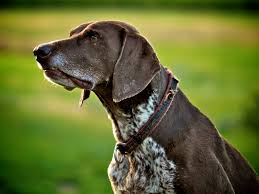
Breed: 211-n000059-German_short_haired_pointer